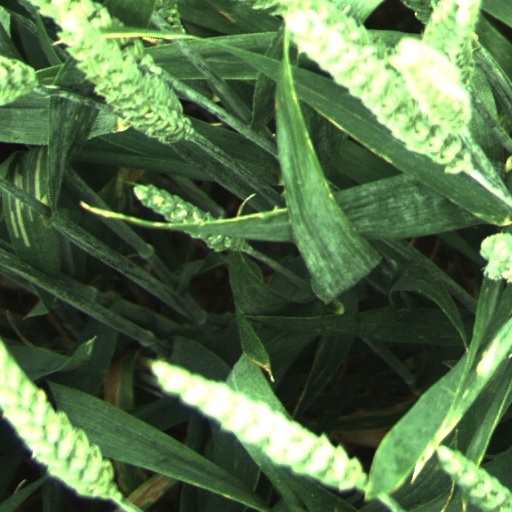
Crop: wheat